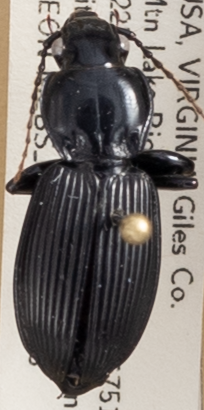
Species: Pterostichus coracinus
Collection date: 2019-07-30
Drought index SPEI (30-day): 0.42
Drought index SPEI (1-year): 2.09
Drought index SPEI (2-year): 2.09